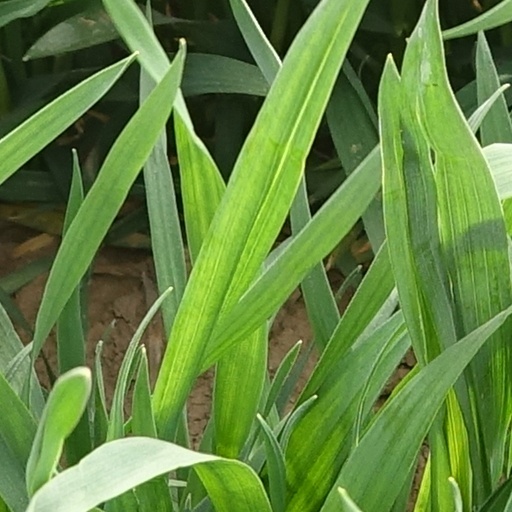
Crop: wheat